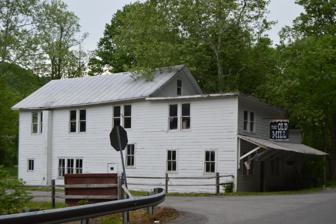
Building: Day-Vandevander Mill
Country: United States of America
Year built: 1877
United States historic place Day-Vandevander Mill U.S. National Register of Historic Places Southern side and front Show map of West Virginia Show map of the United States Location WV 32, near Harman, West Virginia Coordinates 38°55′57″N 79°31′19″W / 38.93250°N 79.52194°W / 38.93250; -79.52194 Area 2 acres (0.81 ha) Built 1877 NRHP reference No. 87001173 Added to NRHP July 21, 1987 Day-Vandevander Mill — also known as the Old Mill at Harman — is a historic grist mill located near Harman , Randolph County, West Virginia .  The original structure was built about 1877, and is a mortice and tenon, hand hewn post and beam structure. The additions built in the 1920s are studded wall frame construction. The property includes the original mill pond and tail race .  It is open as a mill museum. It was listed on the National Register of Historic Places in 1987. References